Leonida Svitlychna

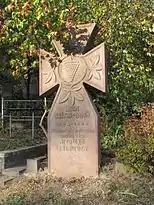
Grave on the Baikove Cemetery

Leonida Pavlivna Svitlychna (née Tereshchenko; Ukrainian: Леоніда Павлівна Світлична; 2 April 1924, Kyiv — 18 February 2003, Kyiv) was a Ukrainian human rights activist and dissident. She was the wife of the Ukrainian poet and writer Ivan Svitlychnyi.